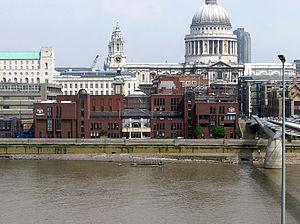
City of London School est une école publique de garçons sur les bords de la Tamise dans la Cité de Londres, à Londres, en Angleterre. Il existe également une école pour filles. L'entrée se fait entre 10 et 18 ans ; la plupart des enfants y entrent à l'âge de 11 ans et un moins grand nombre y entre pour les deux dernières années, soit à 16 ans.